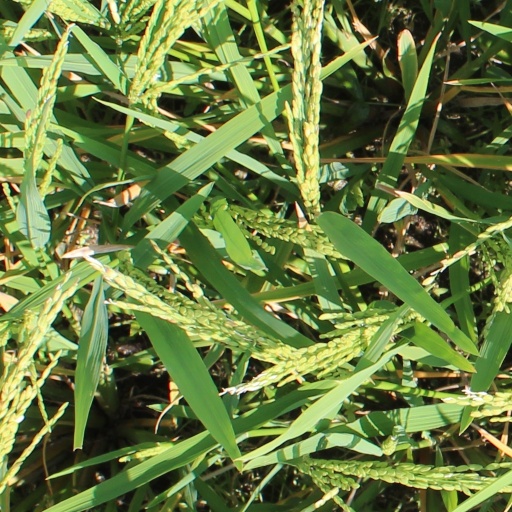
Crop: rice